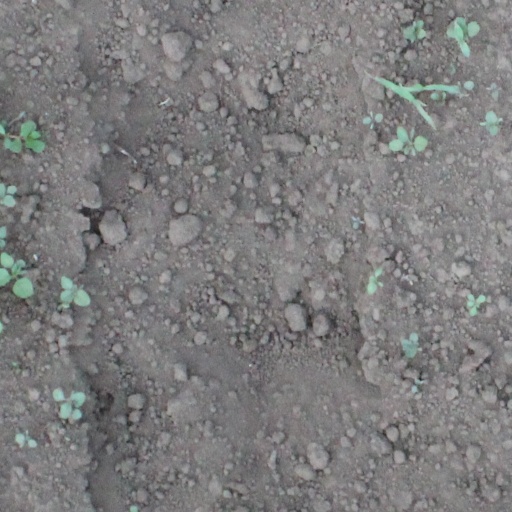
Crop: soybean